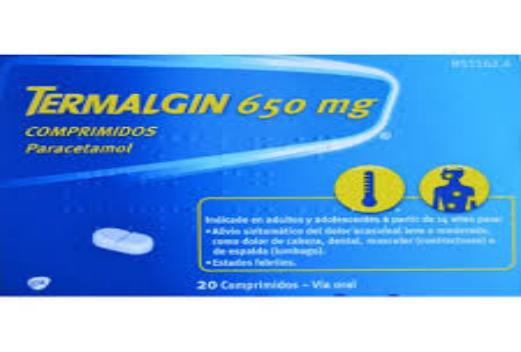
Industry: Medical